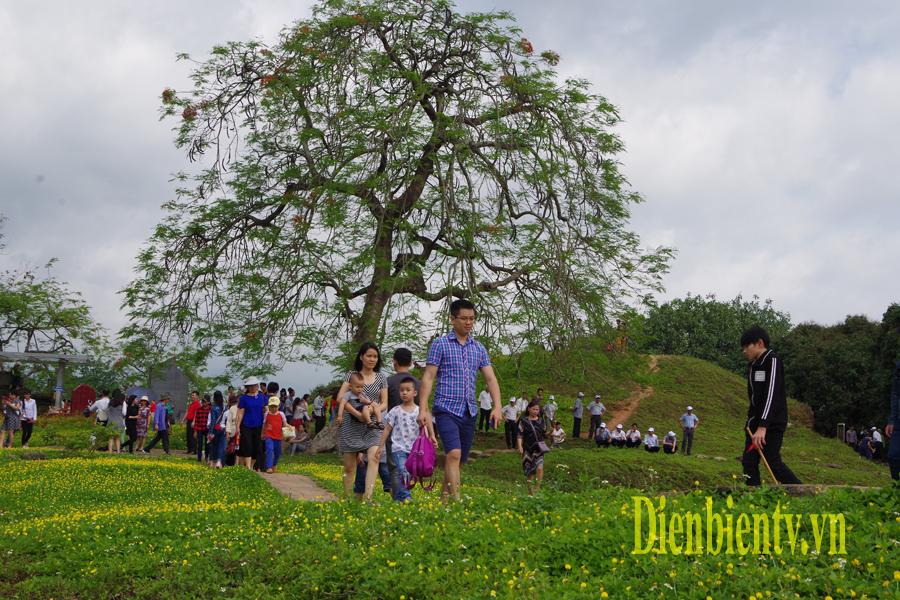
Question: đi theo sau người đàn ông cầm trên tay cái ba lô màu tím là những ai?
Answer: một bé trai và một người phụ nữ bồng theo em bé